A Monetary History of the United States

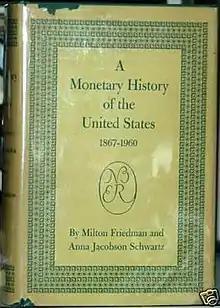
Dust jacket of 1st edition, 3rd printing

A Monetary History of the United States, 1867–1960 is a book written in 1963 by future Nobel Prize-winning economist Milton Friedman and Anna Schwartz. It uses historical time series and economic analysis to argue the then-novel proposition that changes in the money supply profoundly influenced the United States economy, especially the behavior of economic fluctuations. The implication they draw is that changes in the money supply had unintended adverse effects, and that sound monetary policy is necessary for economic stability. Orthodox economic historians see it as one of the most influential economics books of the century. The chapter dealing with the causes of the Great Depression was published as a standalone book titled "The Great Contraction, 1929–1933".